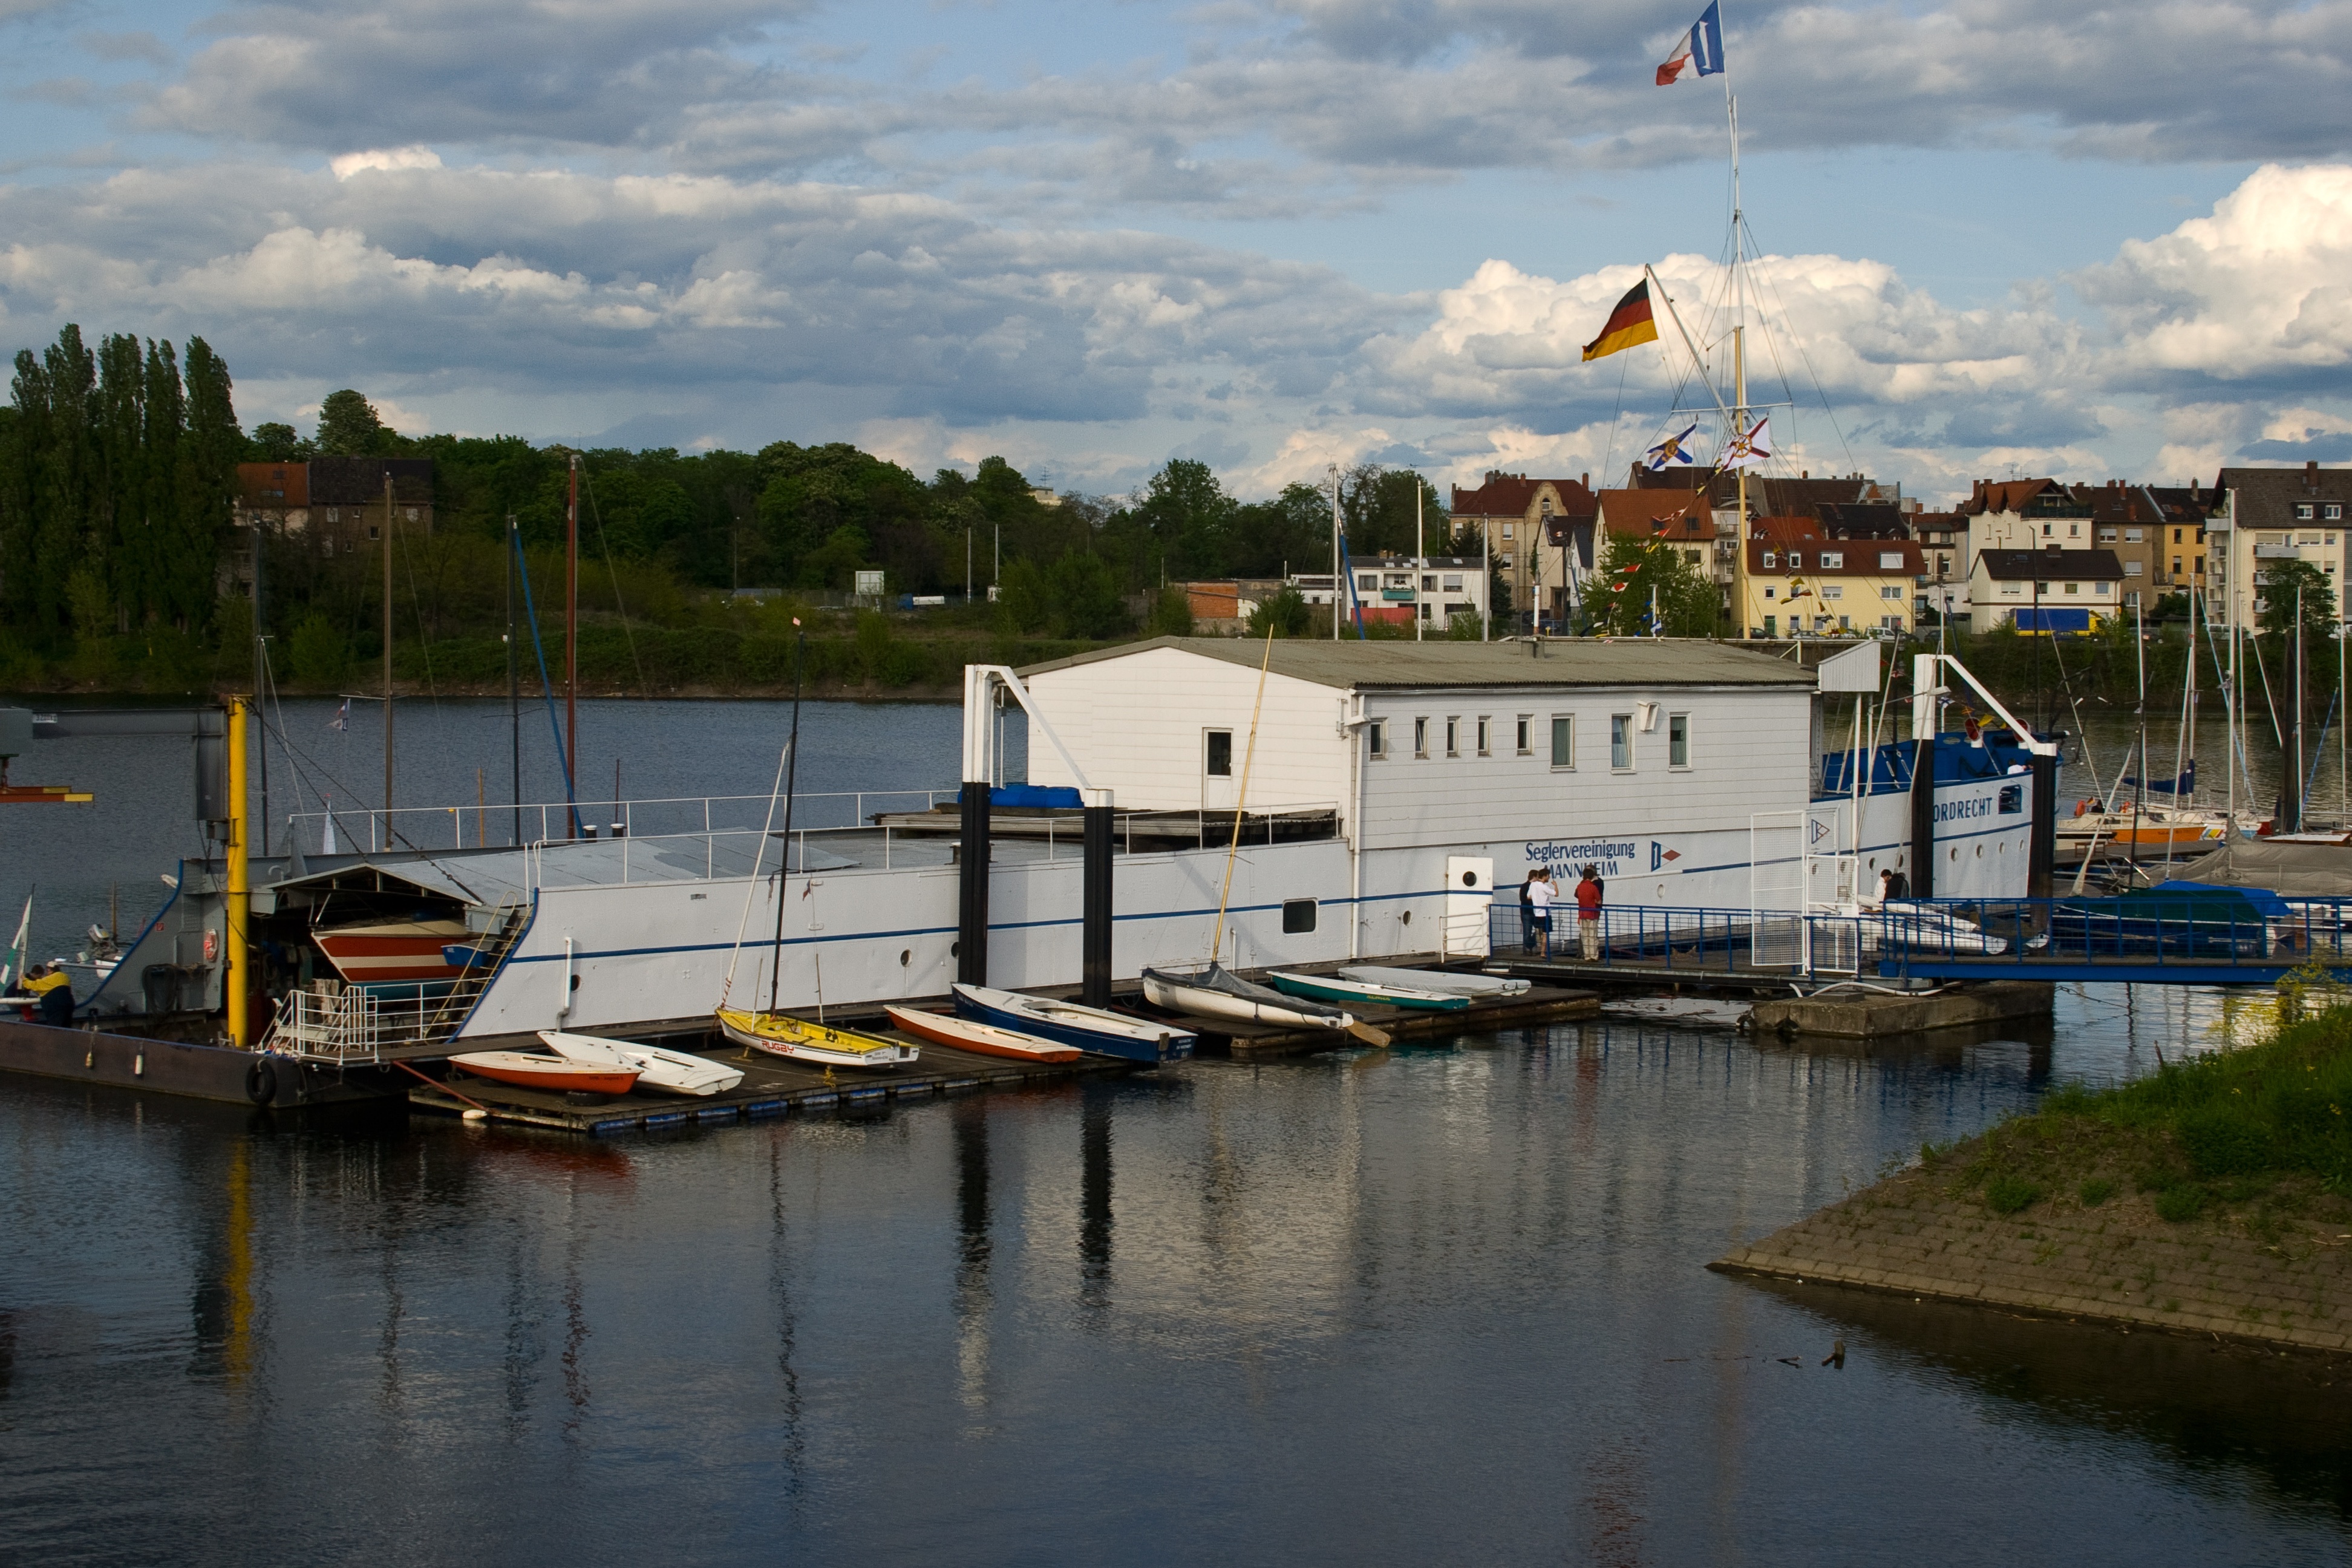
sea, coast, water, dock, boat, river, ship, reflection, vehicle, bay, harbor, marina, port, waterway, ferry, boating, channel, watercraft, mannheim, rhine, old rhine